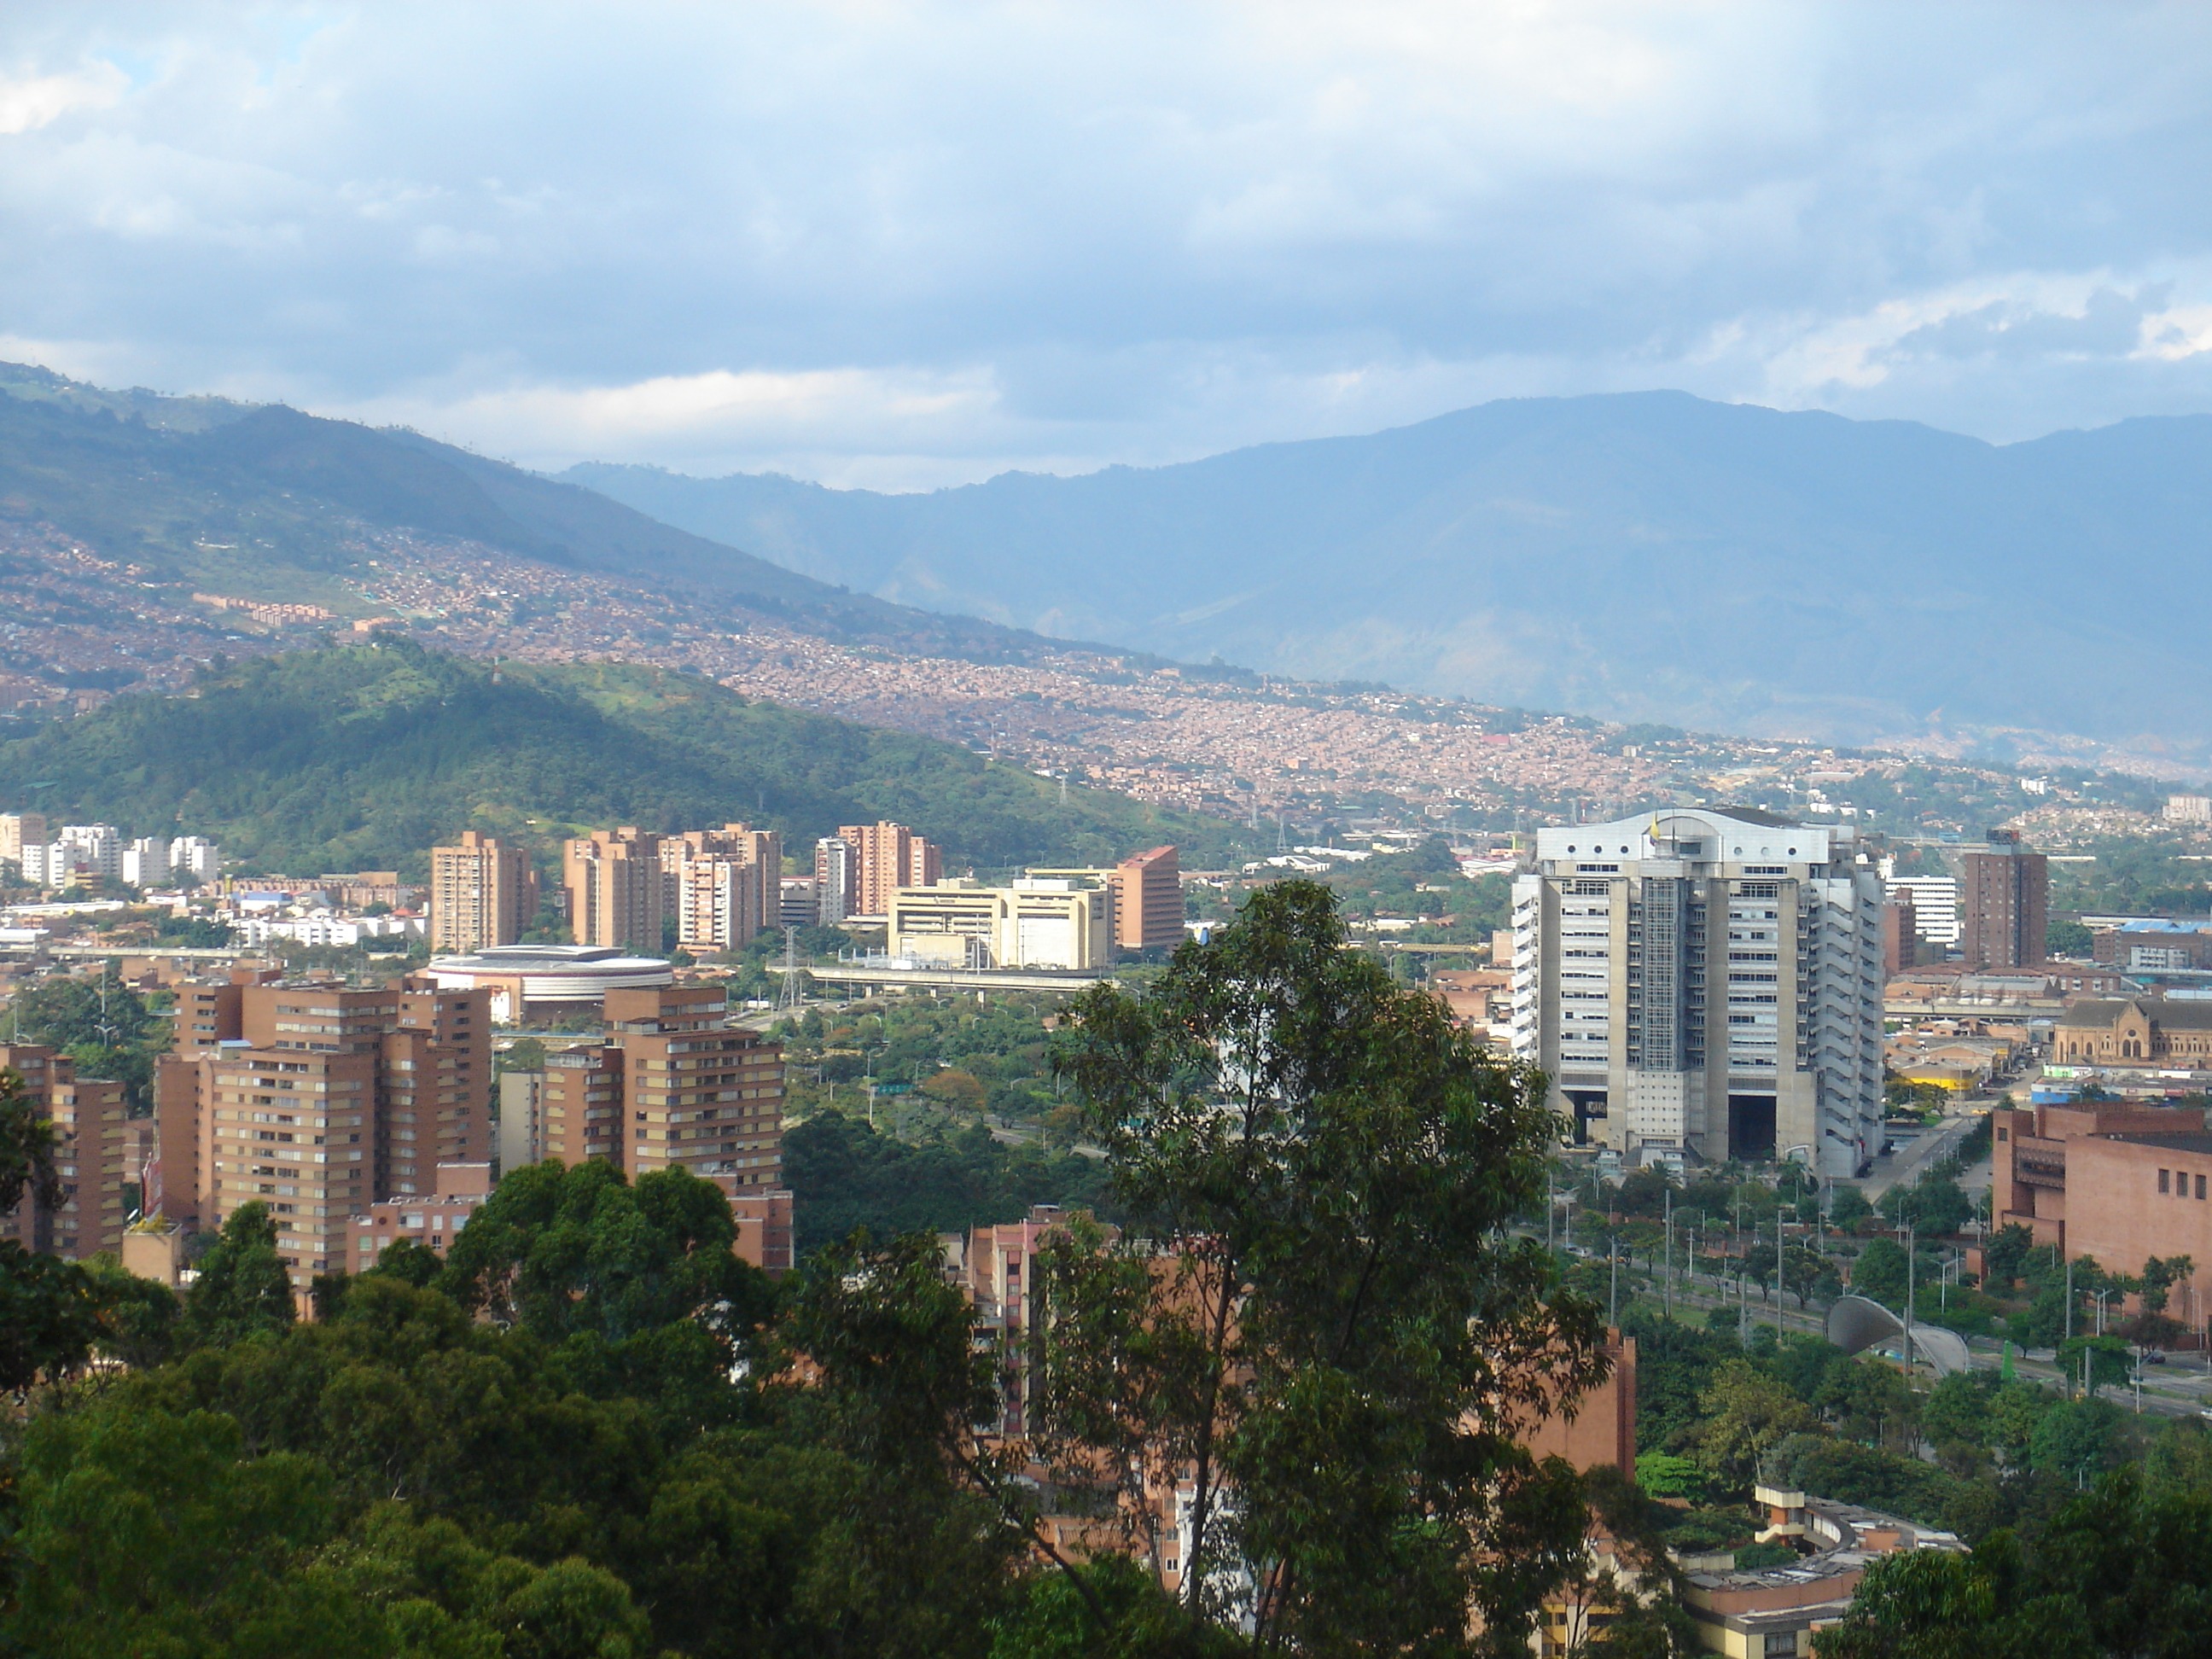
tree, horizon, mountain, cloud, architecture, sky, skyline, hill, town, view, building, city, skyscraper, urban, mountain range, cityscape, panorama, downtown, daytime, panoramic, suburb, tower, scenic, scenery, landmark, metropolitan, tower block, buildings, metropolis, colombia, condominium, neighbourhood, medellin, bird's eye view, aerial photography, hill station, urban area, residential area, mountainous landforms, metropolitan area, mount scenery